Princess Charlotte of Wales (1796–1817)

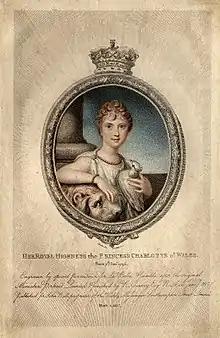
Charlotte in 1807, aged 11

As Charlotte entered her teenage years, members of the Court considered her behaviour undignified. Lady de Clifford complained about Charlotte's allowing her ankle-length underdrawers to show. Lady Charlotte Bury, a lady-in-waiting to Caroline and a diarist whose writings have survived, described Princess Charlotte as a "fine piece of flesh and blood" who had a candid manner and rarely chose to "put on dignity". Her father was proud of her horsemanship. She was fond of music by Mozart and Haydn, and she identified with the character of Marianne in "Sense and Sensibility". In 1808 Charlotte Jones was appointed as Charlotte's own official miniature portrait painter.